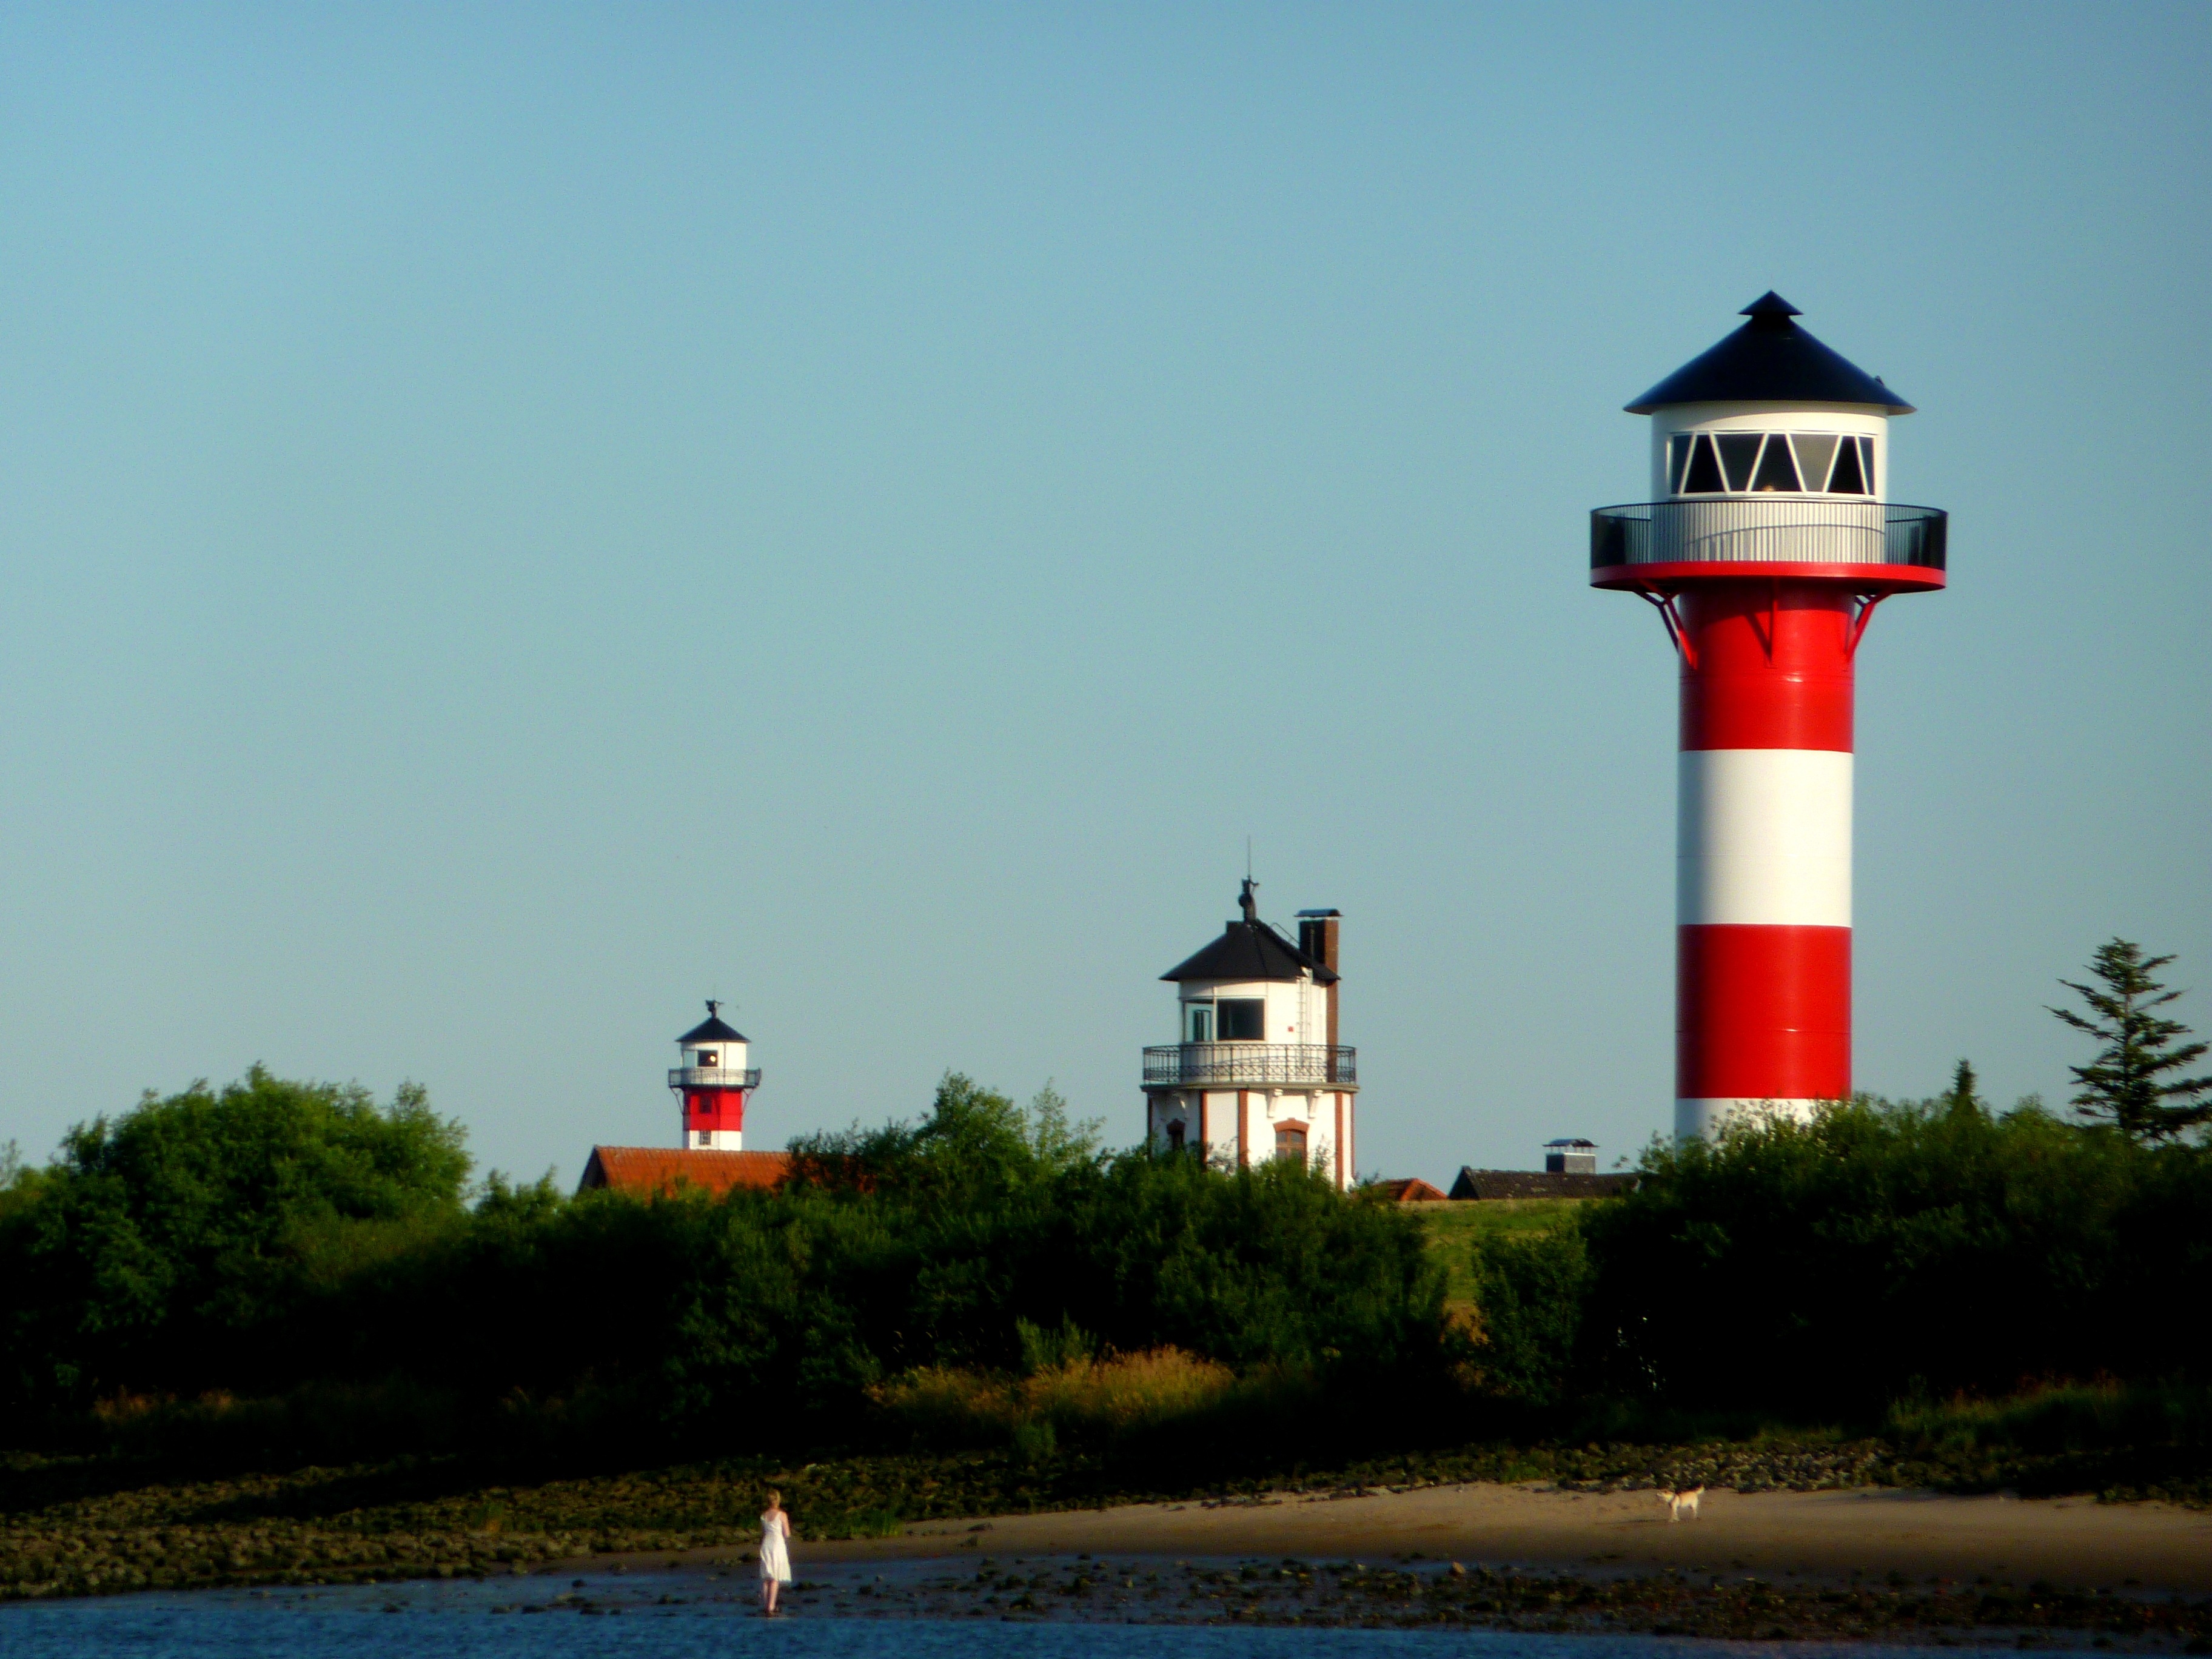
landscape, sea, coast, lighthouse, view, tower, beacon, lighthouses, elbe, seafaring, baltic sea, old country, warning signal